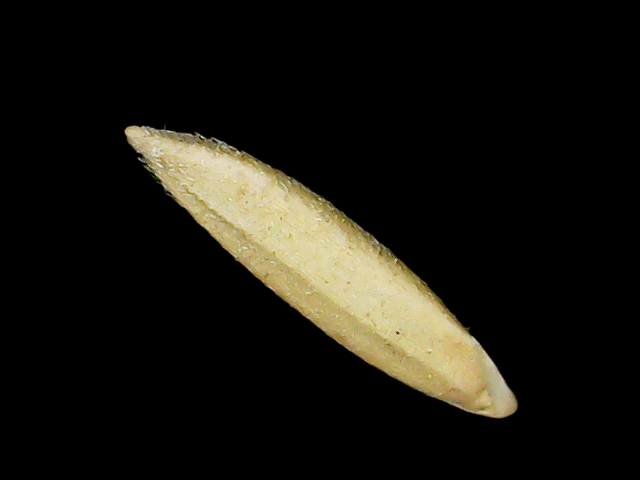
Rice variety: Binadhan16